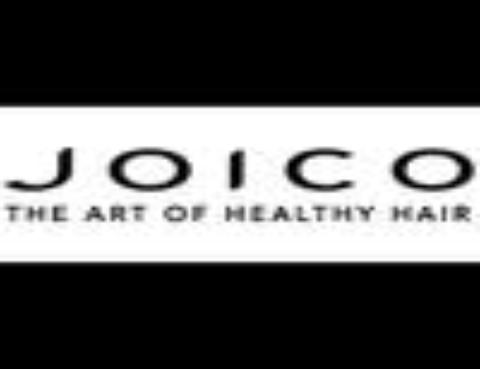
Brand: Joico
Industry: Necessities